Ali Boussaboun

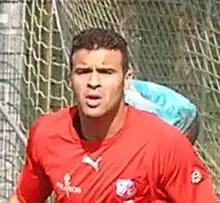
Boussaboun in 2007

Ali Boussaboun (born 11 June 1979) is a Dutch-Moroccan former professional footballer who played as a striker. After retiring as a player, Boussaboun worked as a scout for the Moroccan football federation.